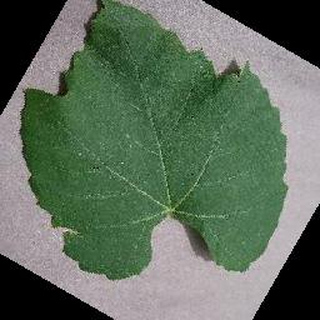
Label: healthy_grape